Mescaline

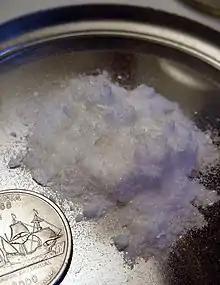
Laboratory synthetic mescaline biosynthesized from this was the first psychedelic compound to be extracted and isolated

Mescaline given orally appears to be subject to first-pass metabolism of about 50%. Following the first pass, mescaline appears to be subject to relatively limited metabolism.